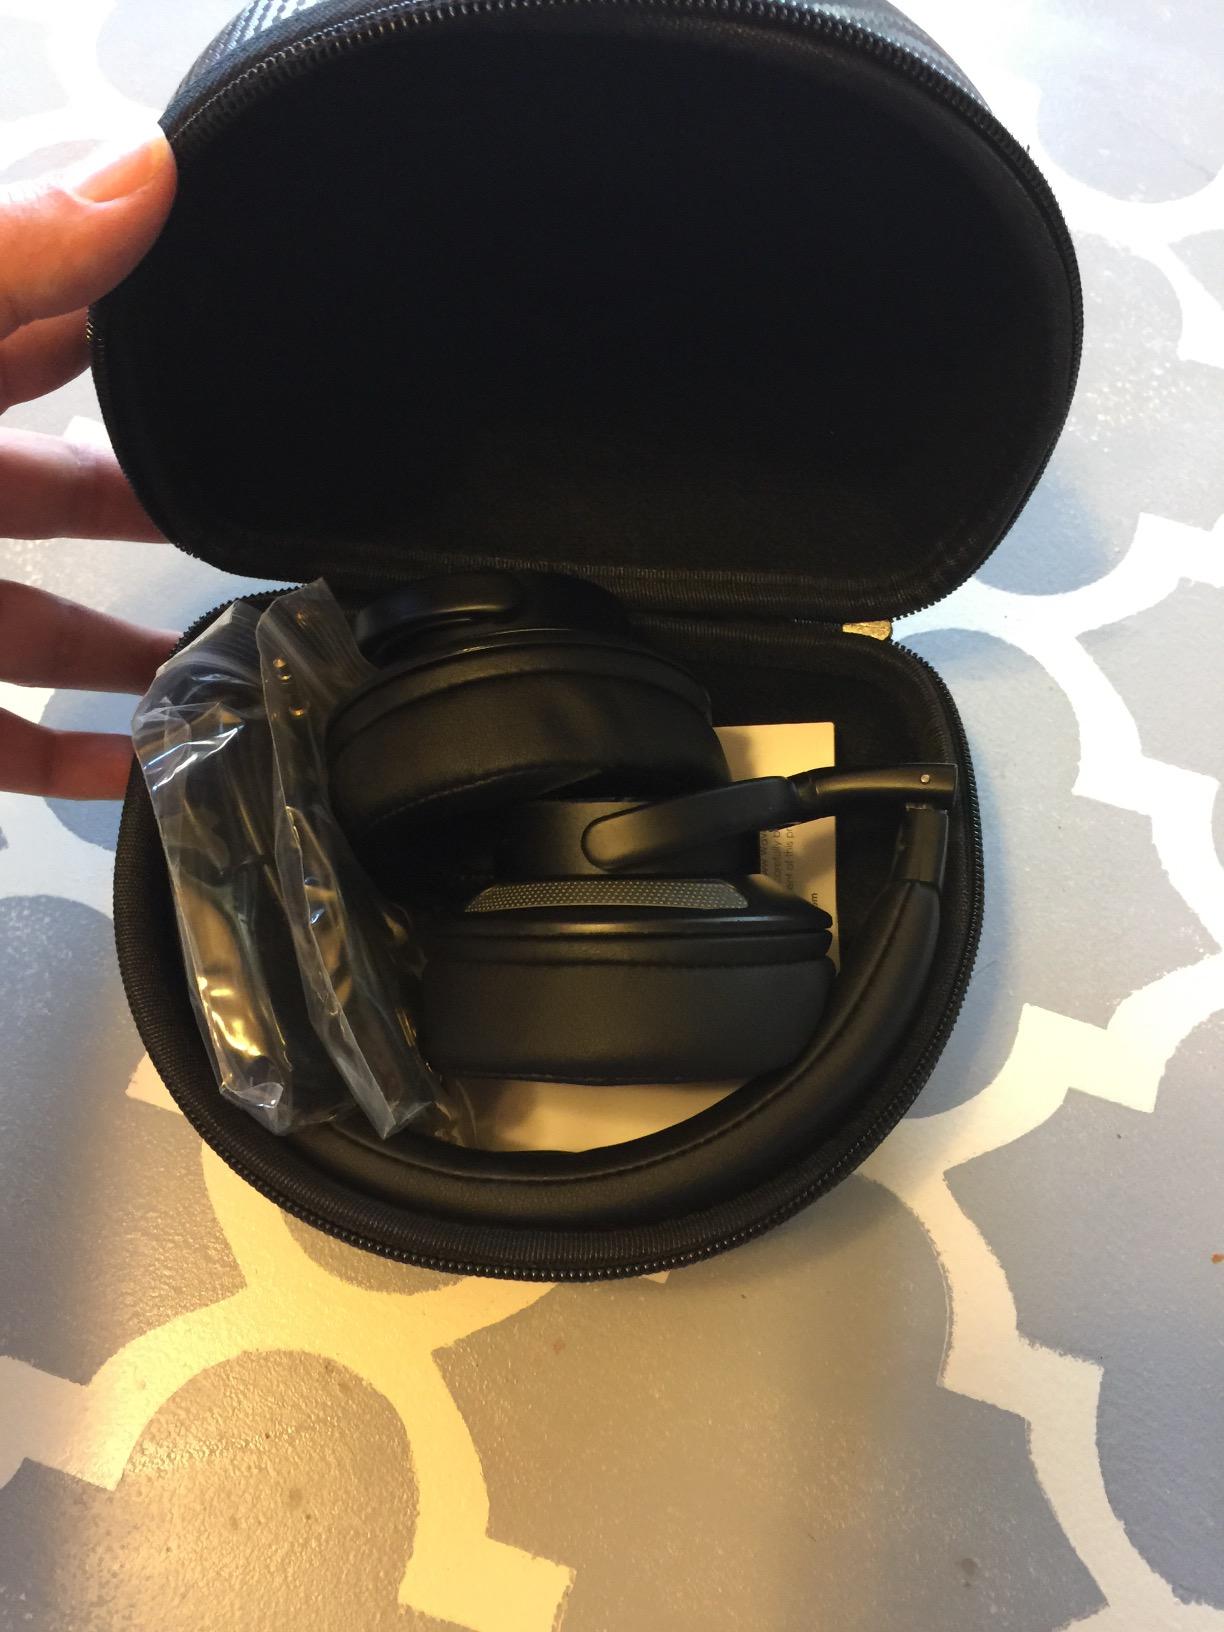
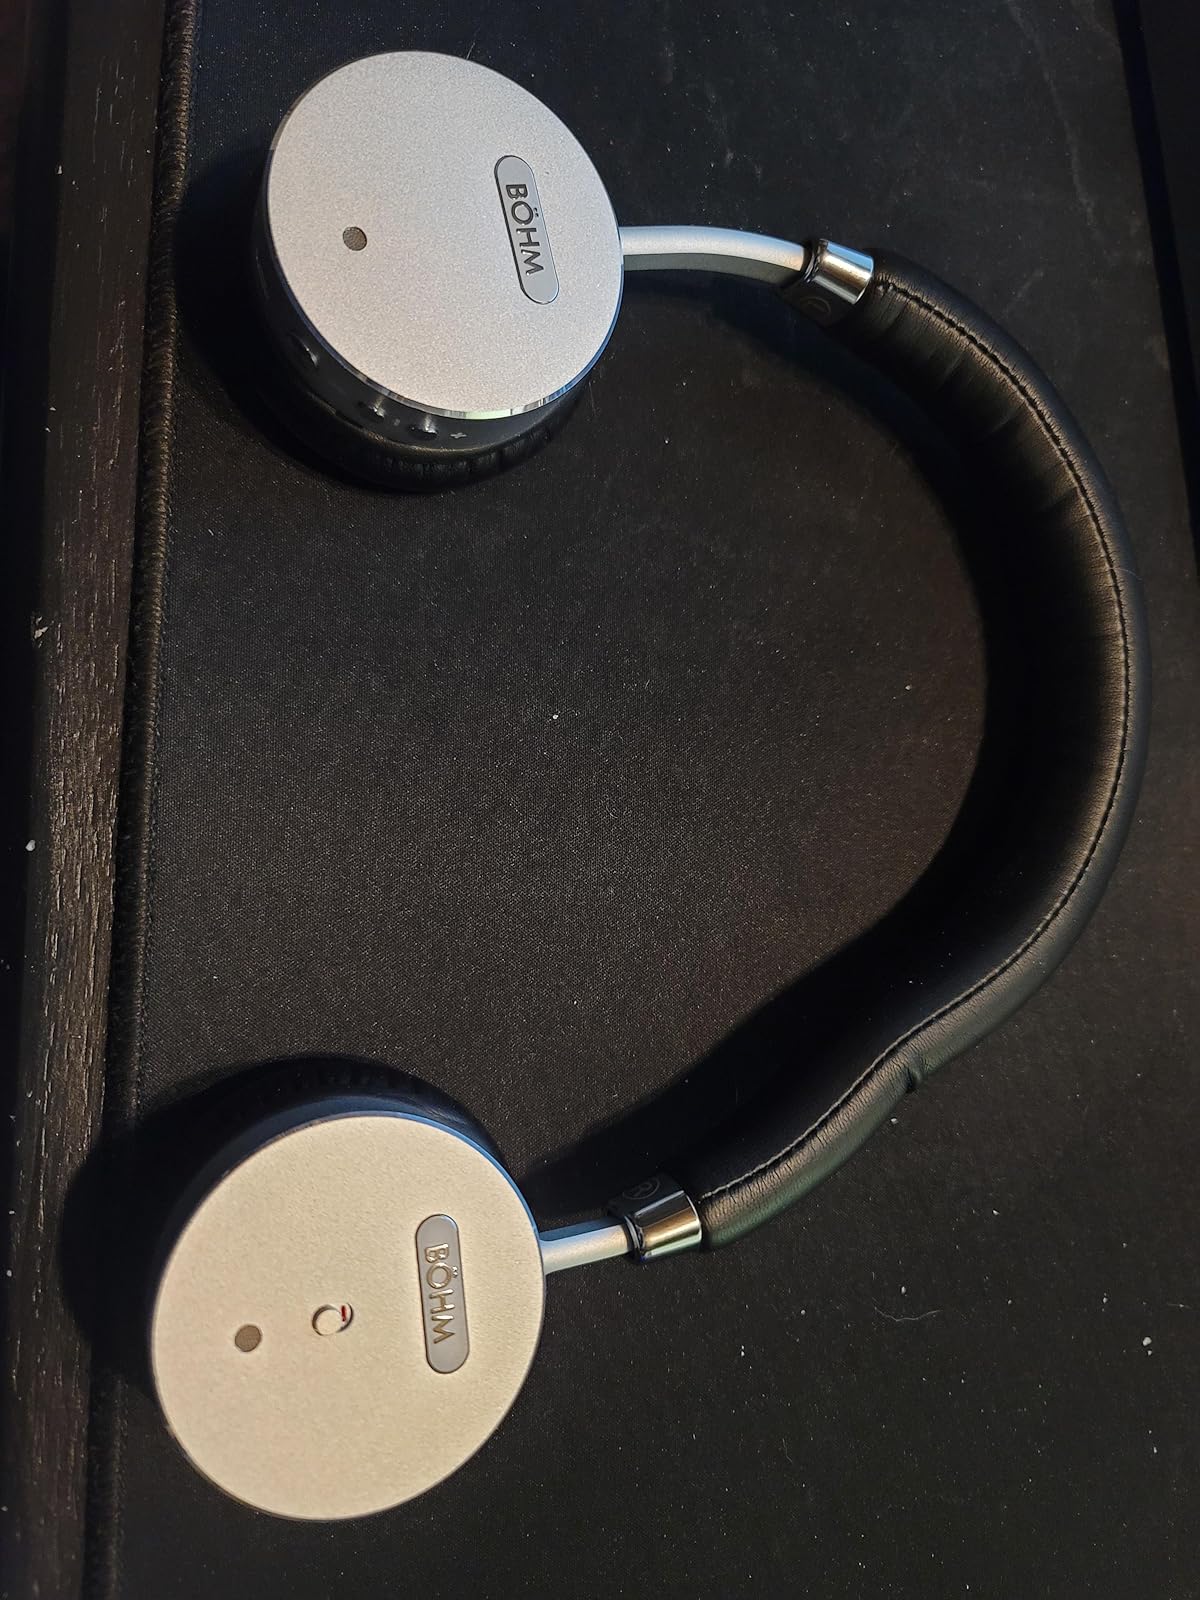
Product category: headphones
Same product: no